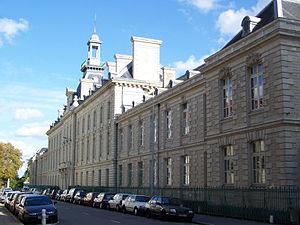
Lycée Clemenceau à Nantes.
Jules Verne, né le 8 février 1828 à Nantes et mort le 24 mars 1905 à Amiens, est un écrivain français dont l'œuvre est, pour la plus grande partie, constituée de romans d'aventures évoquant les progrès scientifiques du XIXᵉ siècle.
Les établissements d'enseignement de la ville de Nantes relèvent de l'Académie de Nantes et dont elle abrite le rectorat. La ville compte plus de 200 établissements d'enseignement et de recherche, dont une part importante est constituée de structures privées.
L'histoire de la Bretagne commence avec un peuplement dont les traces remontent à la Préhistoire, dès 700 000 ans av. J.-C. La période néolithique, qui commence dans ces régions vers 5000 av. J.-C., y est marquée par le développement d'un mégalithisme important se manifestant dans des sites comme le cairn de Barnenez, le cairn de Gavrinis, la Table des Marchands de Locmariaquer ou les alignements de Carnac. Au cours de sa protohistoire qui commence vers le milieu du IIIᵉ millénaire av. J.-C., le sous-sol riche en étain permet l'essor d'une industrie produisant des objets de bronze, ainsi que de circuits commerciaux d'exportation vers d'autres régions d'Europe. Durant les siècles qui précèdent notre ère, elle est habitée par des peuples gaulois comme les Vénètes ou les Namnètes, avant que ces territoires ne soient conquis par Jules César en 57 av. J.-C., puis progressivement romanisés.
Le lycée Georges-Clemenceau, appelé en général lycée Clemenceau, est un établissement public d'enseignement français situé à Nantes dans le quartier Malakoff - Saint-Donatien et dépendant de l'académie de Nantes. Délivrant un enseignement général, secondaire et supérieur, il s'agit du plus ancien lycée du département, créé en 1808.
Maurice Pierre Lebesque, dit Morvan Lebesque, né à Nantes le 21 janvier 1911 et mort à Rio de Janeiro le 4 juillet 1970, est un journaliste et essayiste français.